History of the United States dollar

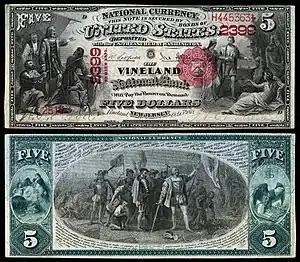
$5 Series 1875 National Bank Note issued by The Vineland National Bank, Vineland, New Jersey

Bimetallism persisted until March 14, 1900, with the passage of the Gold Standard Act, which provided that: